List of house types

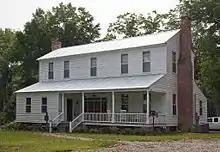
Southern I-House style home

An I-house is a two or three-story house that is one room deep with a double-pen, hall-parlor, central-hall or saddlebag layout.